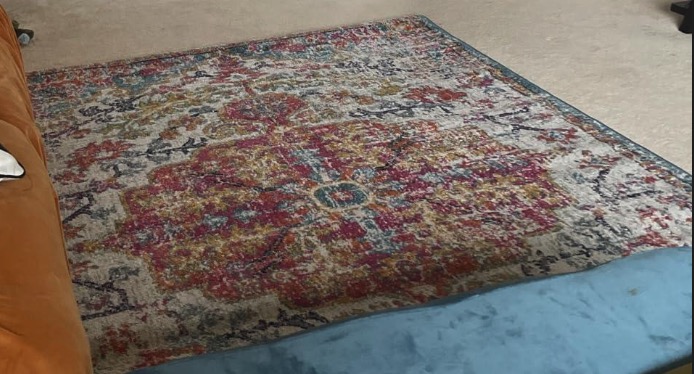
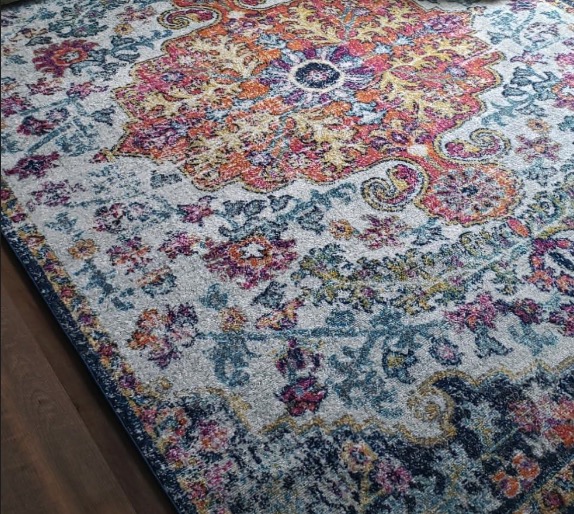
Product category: misc
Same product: yes